Restronguet Creek

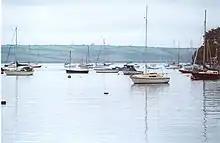
Sailing boats moored in Restronguet Creek

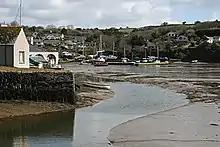
Penpol Creek, an inlet on the north bank of Restronguet Creek

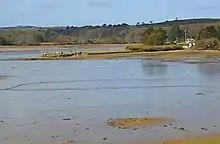
Restronguet Creek east of Devoran

Restronguet Creek is a tidal ria in south Cornwall, United Kingdom. It is a tributary of Carrick Roads, the estuary of the River Fal, and is situated approximately four miles (6.5 km) south of Truro and three miles (5 km) north of Falmouth.